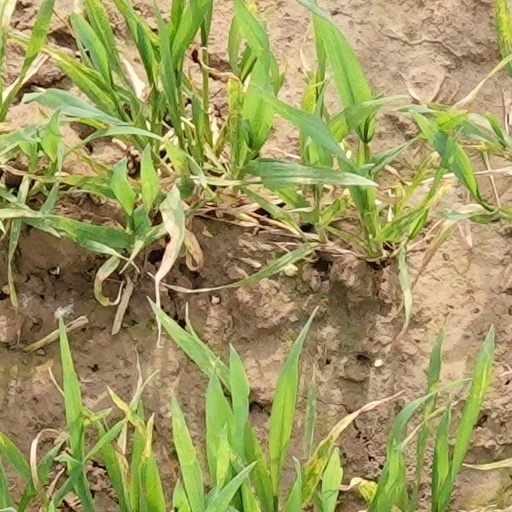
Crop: wheat